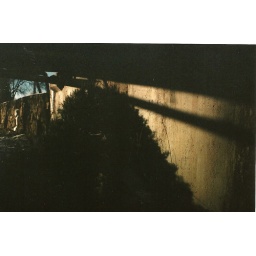
christmas tree under a bridge by Canyon Road, Santa Fe.